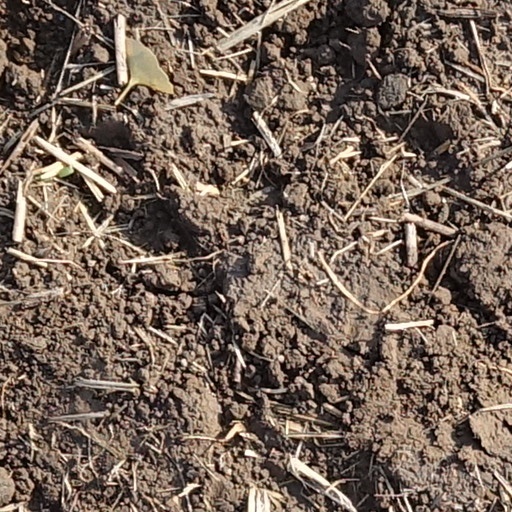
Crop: wheat